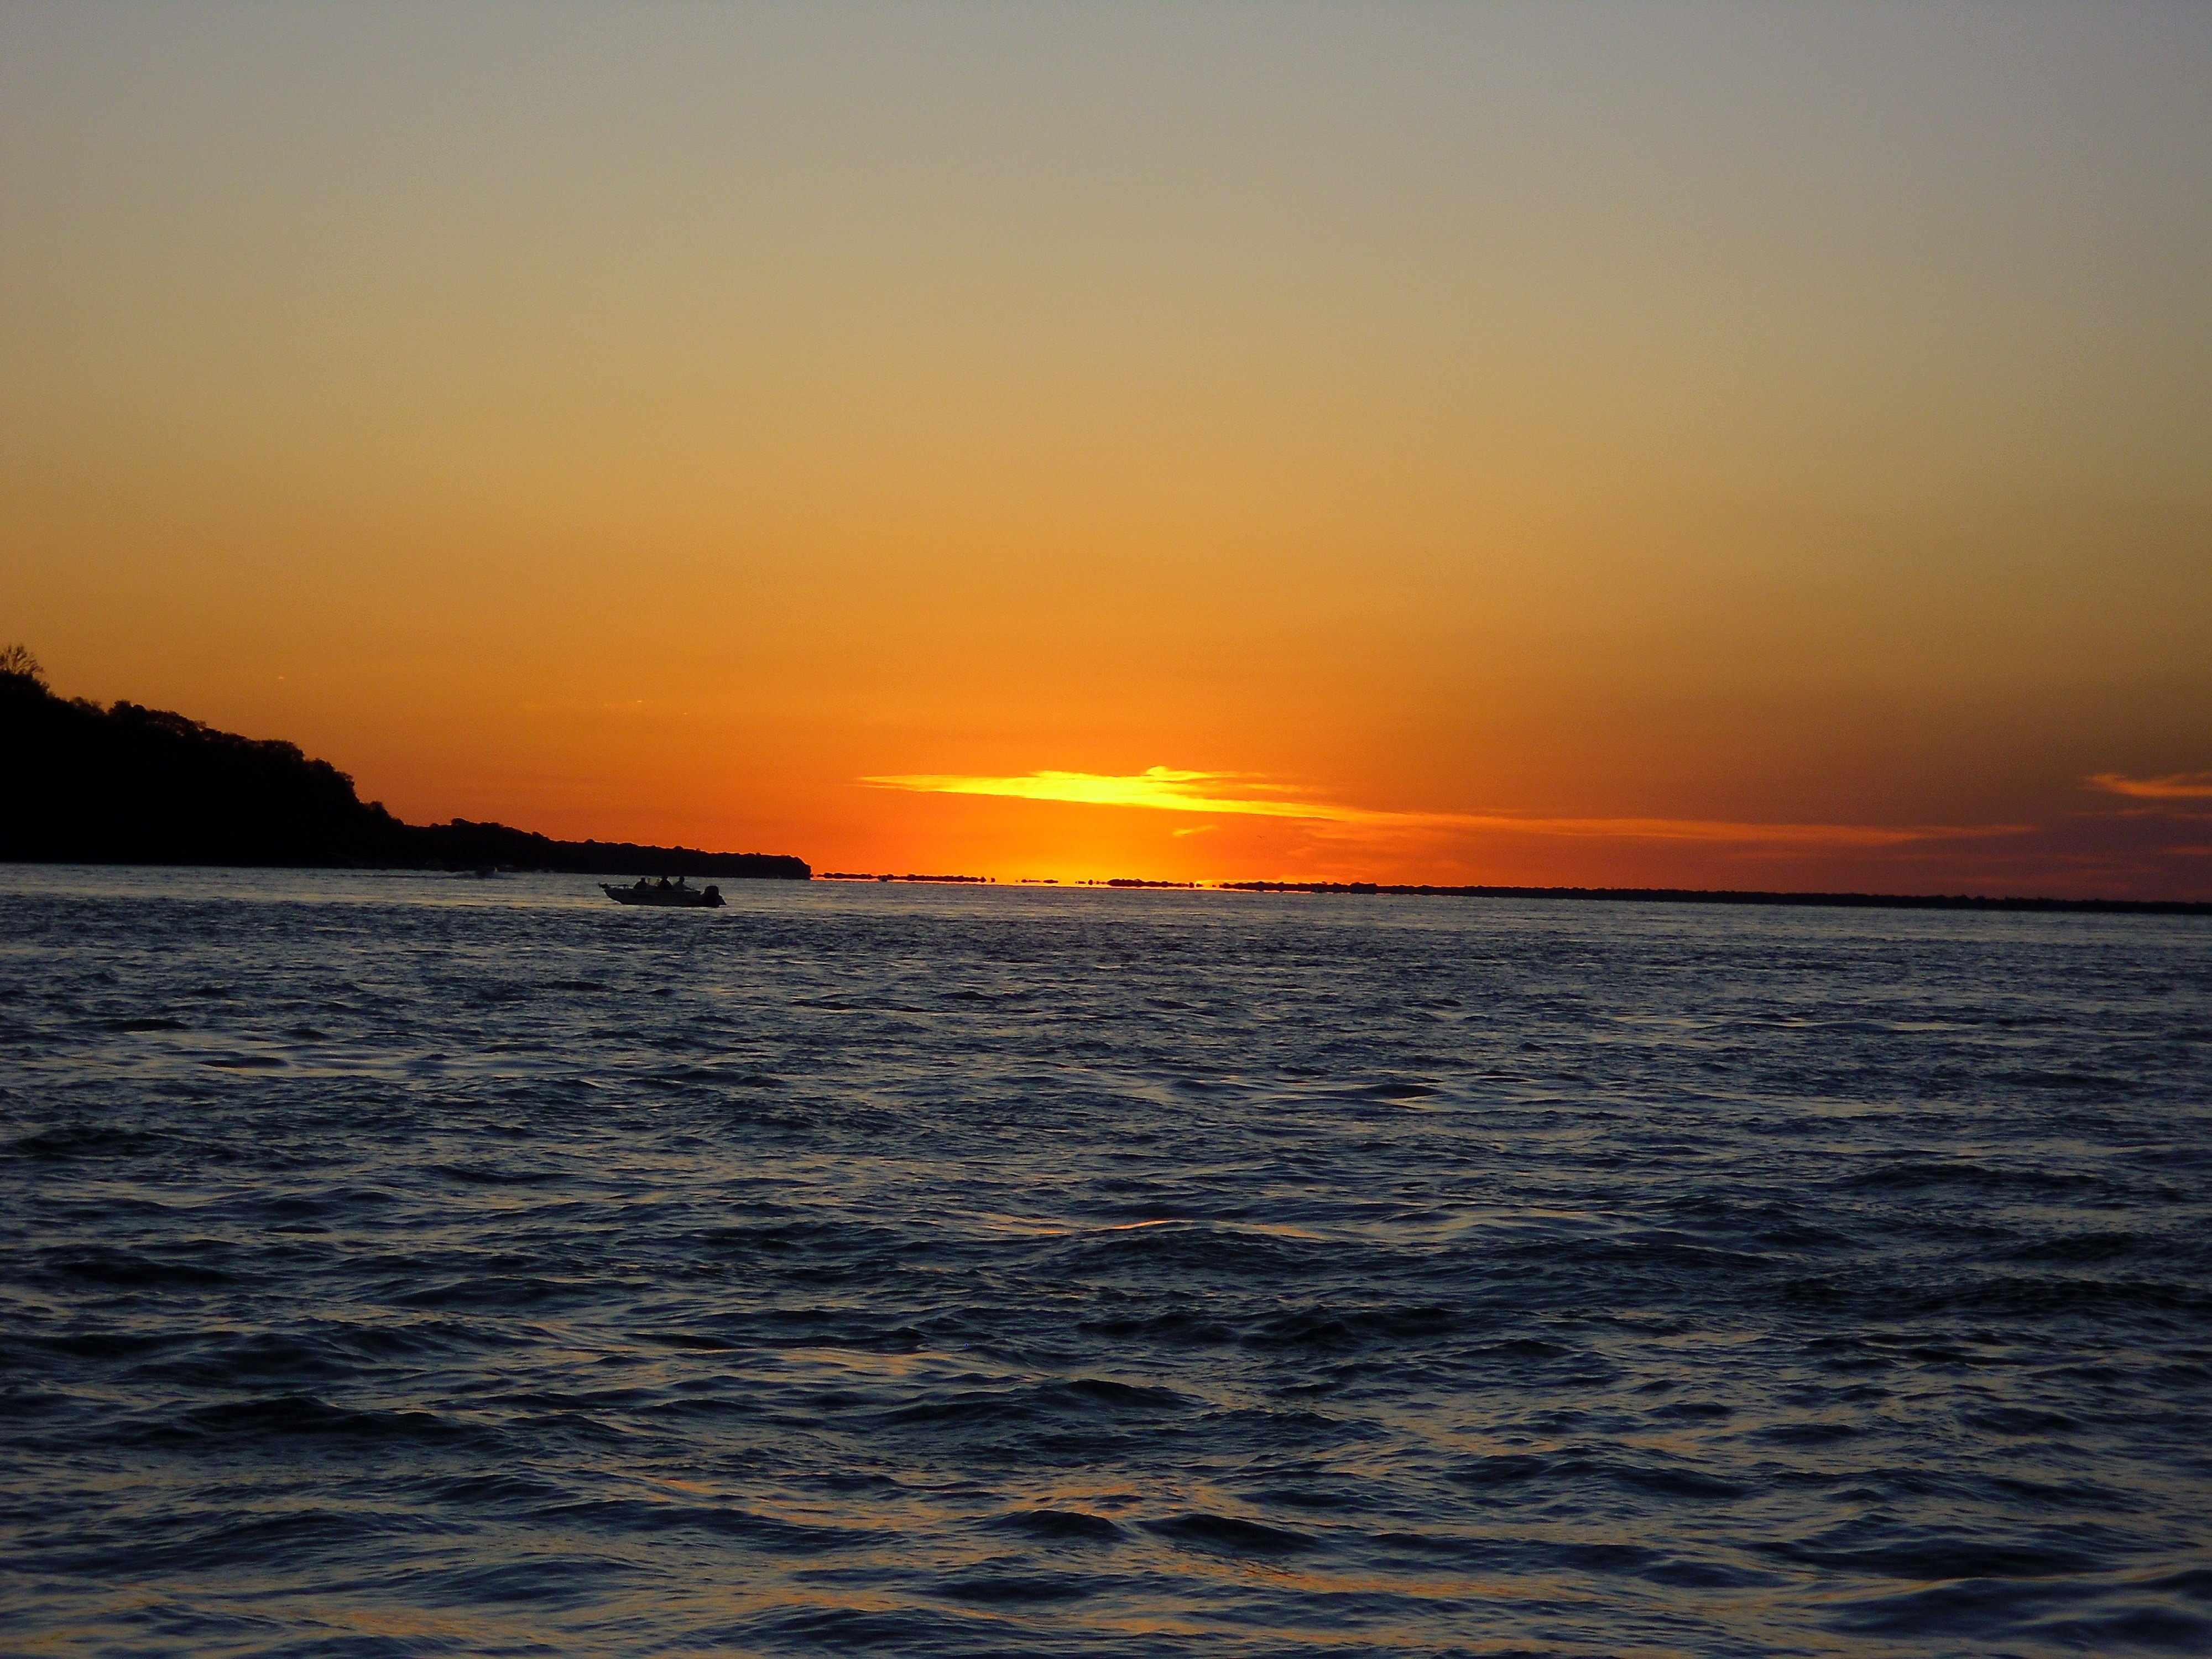
beach, sea, coast, ocean, horizon, sunrise, sunset, morning, shore, wave, dawn, dusk, evening, bay, body of water, argentina, cape, afterglow, wind wave, r o paran